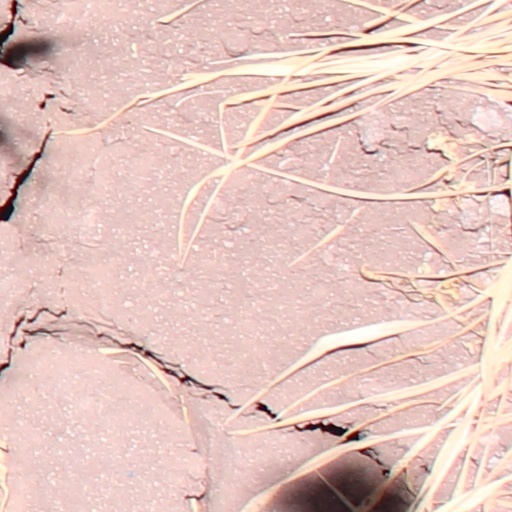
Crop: wheat